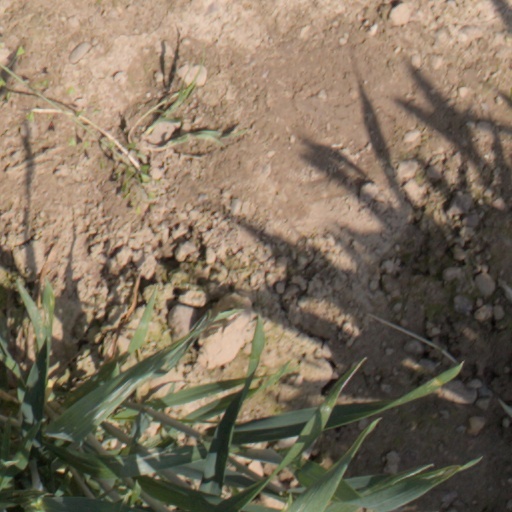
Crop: wheat